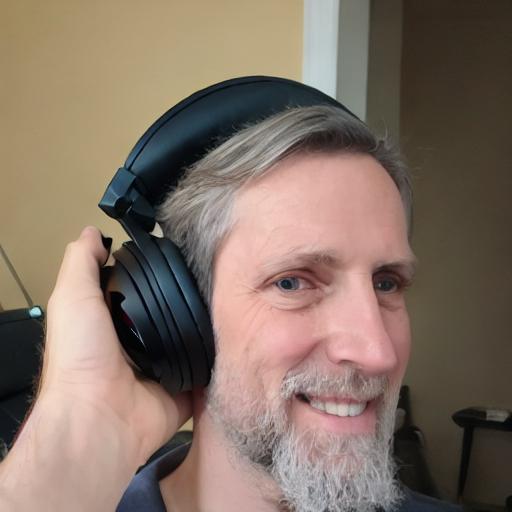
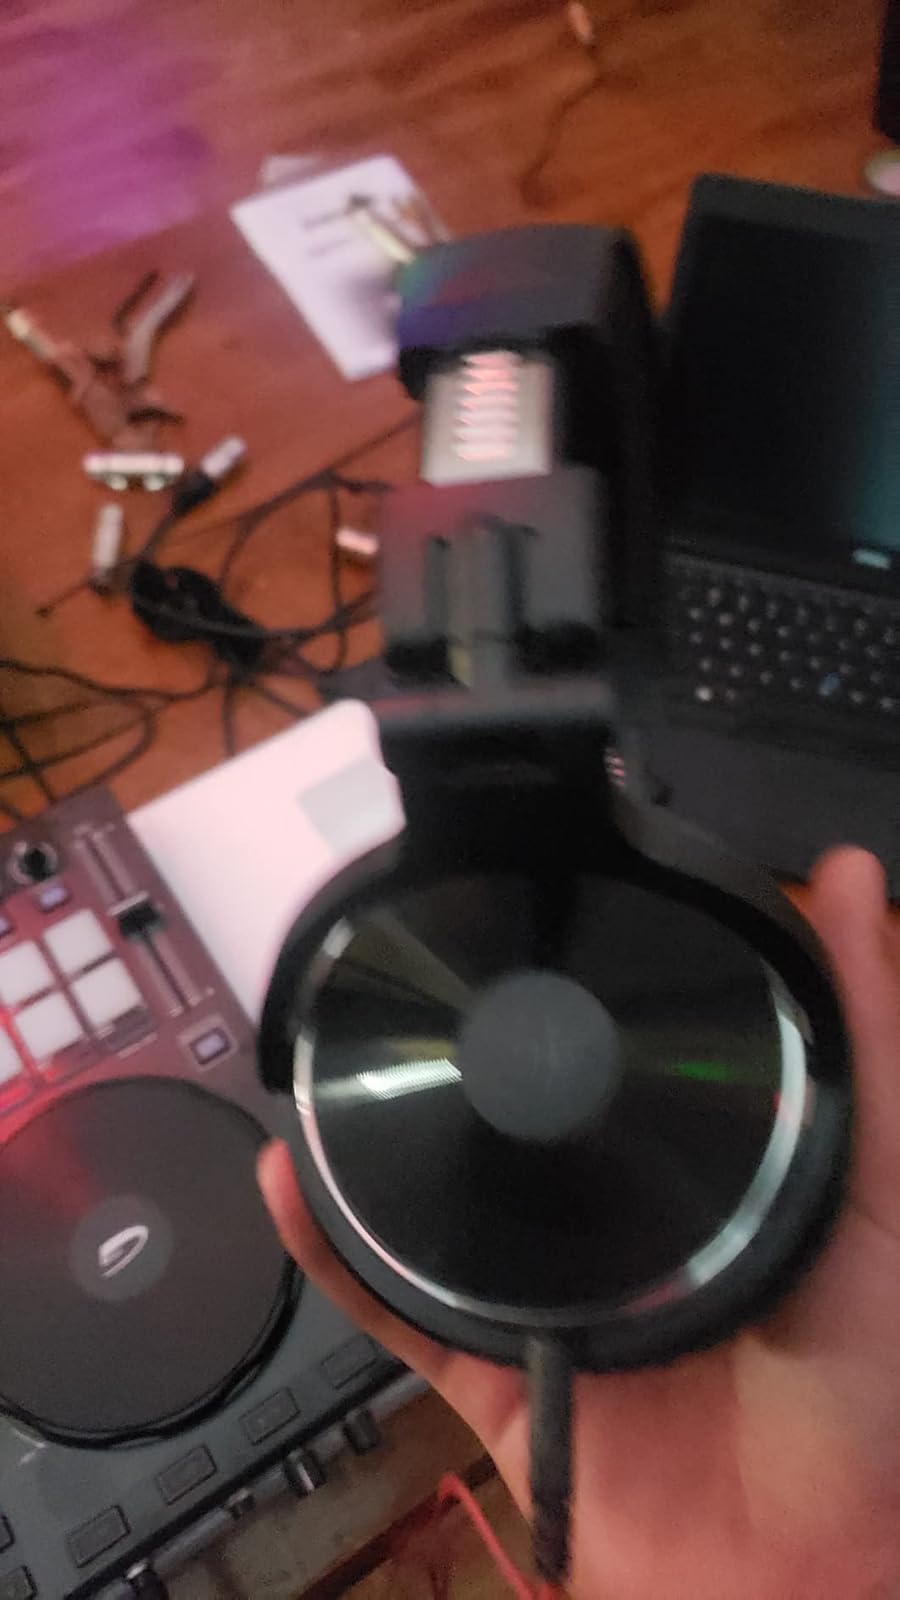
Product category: headphones
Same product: no